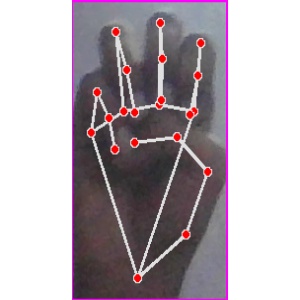
अक्षर: म